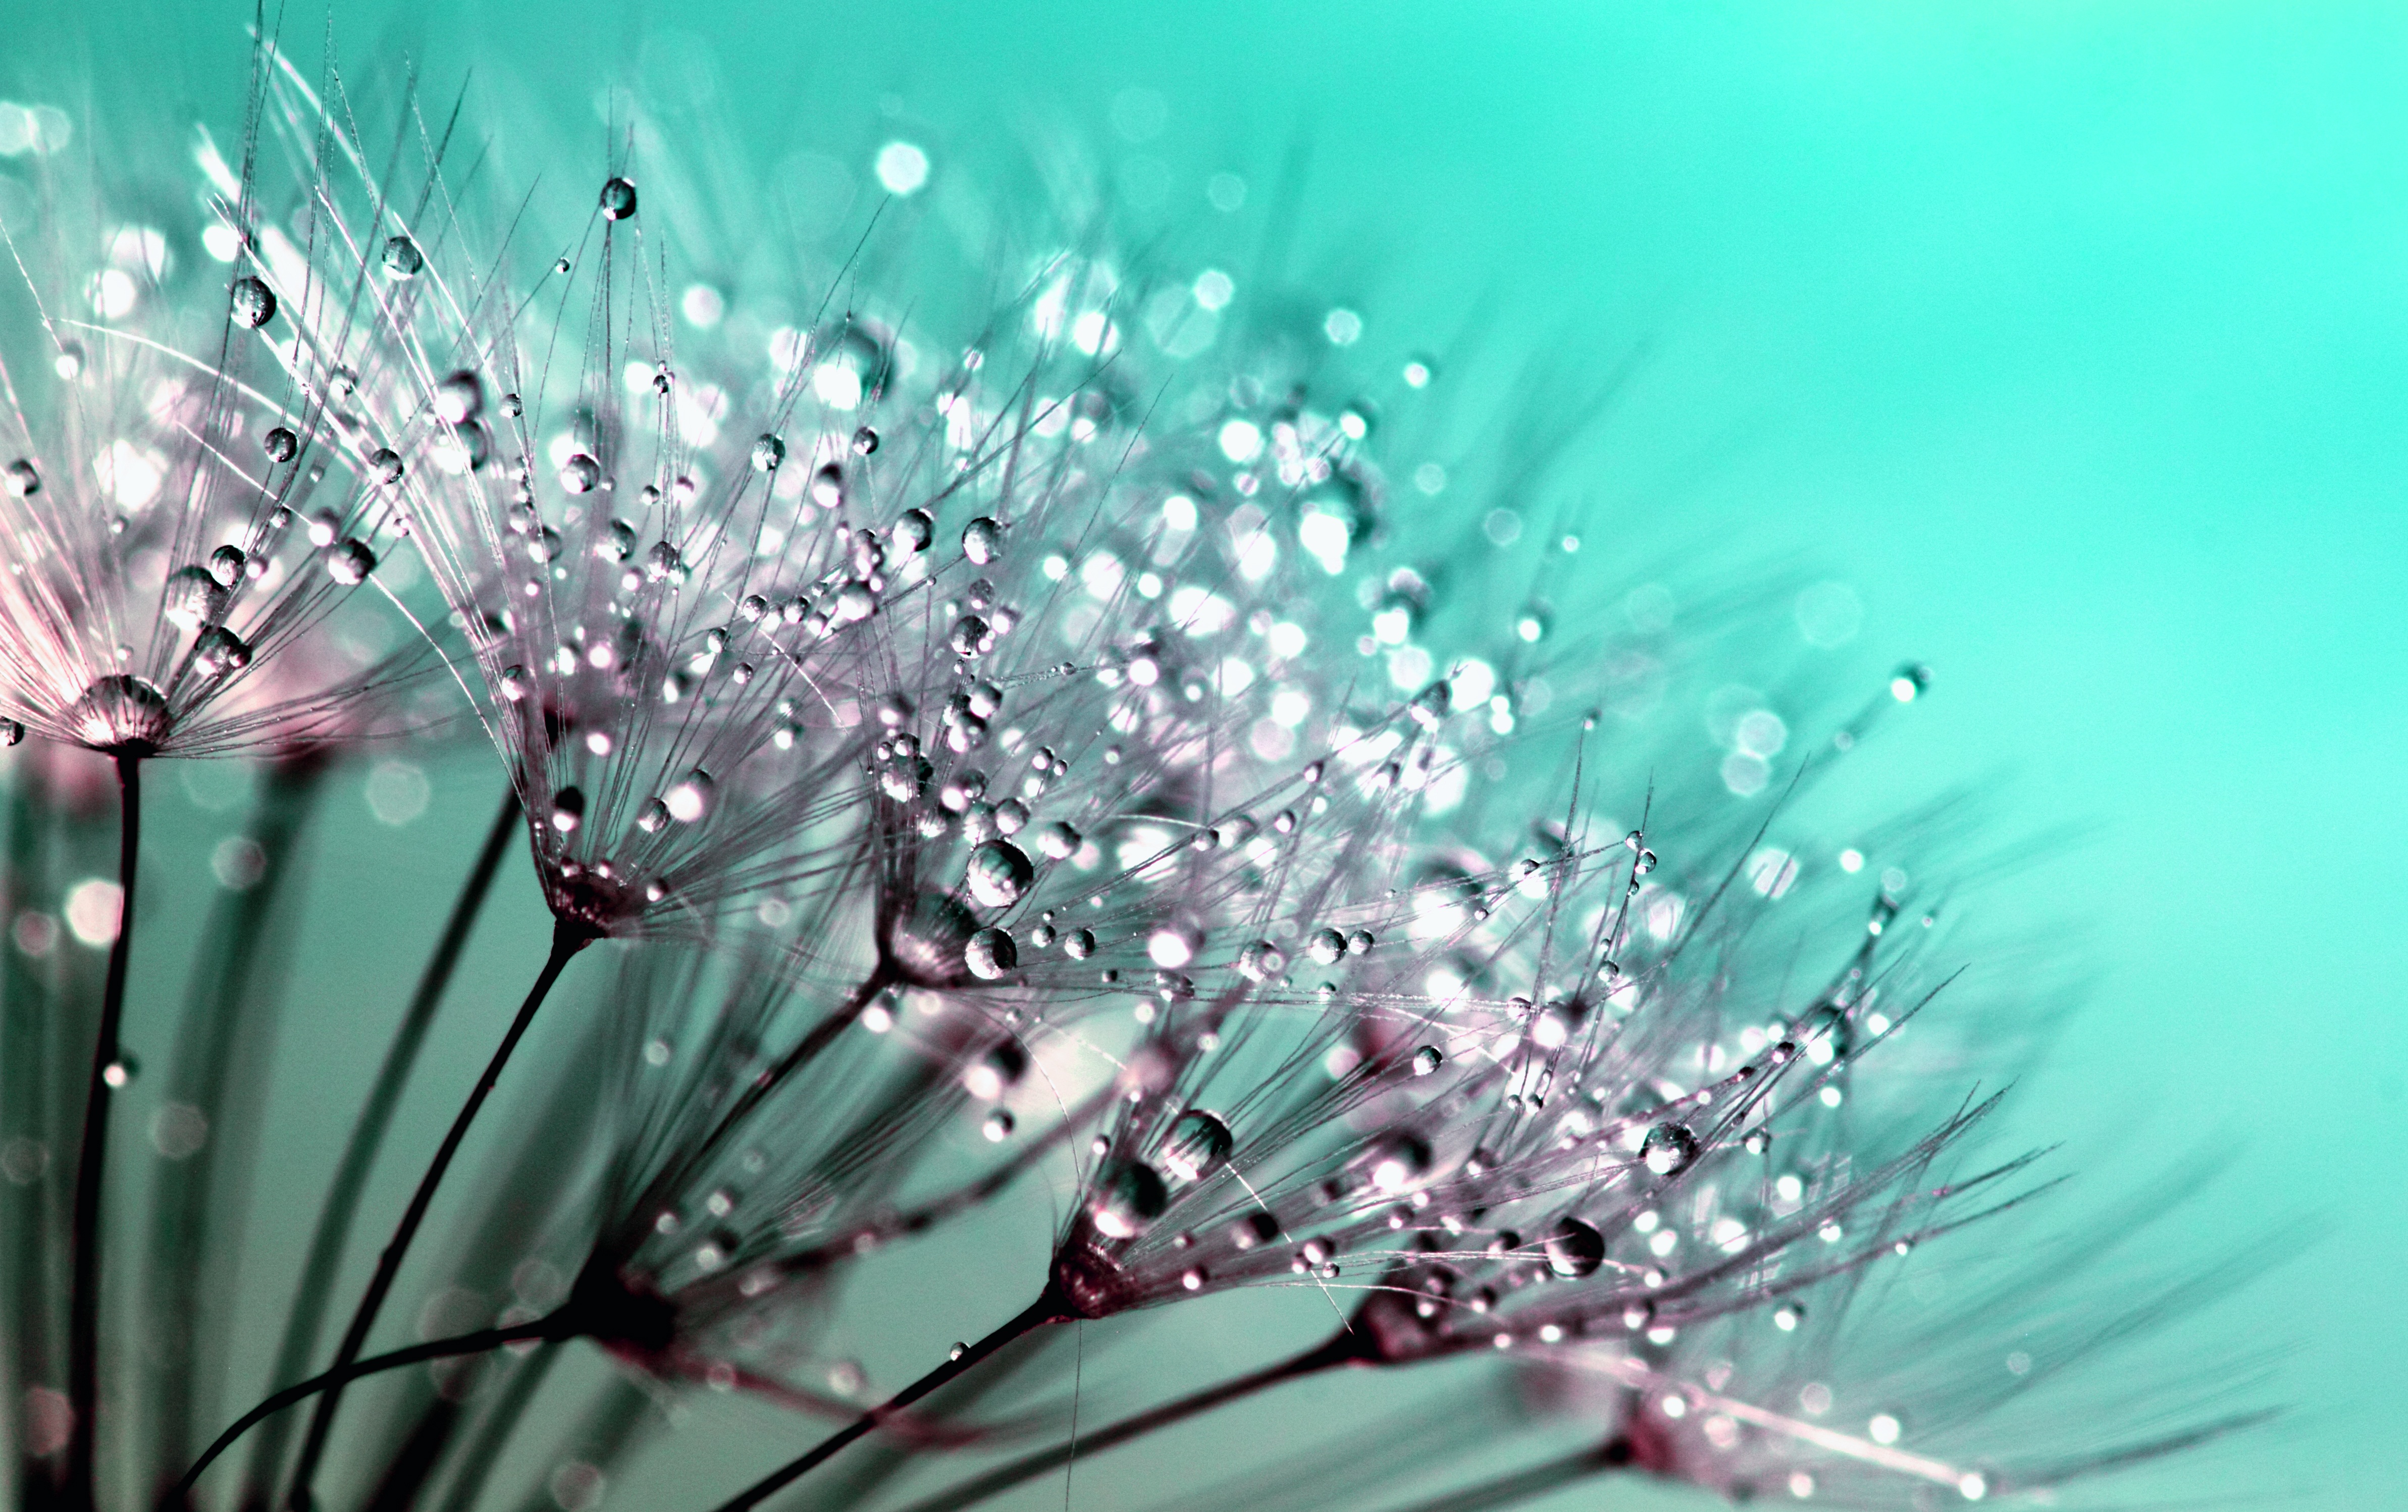
water, nature, branch, blossom, winter, dew, light, growth, plant, photography, dandelion, stem, leaf, flower, petal, frost, summer, spring, green, fluffy, macro, fresh, blue, closeup, flora, life, weed, close up, seeds, beauty, beautiful, detail, delicate, moisture, freezing, macro photography, fragility